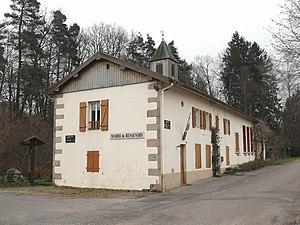
La mairie de Renauvoid
Renauvoid est une commune française située dans le département des Vosges, en région Grand Est.